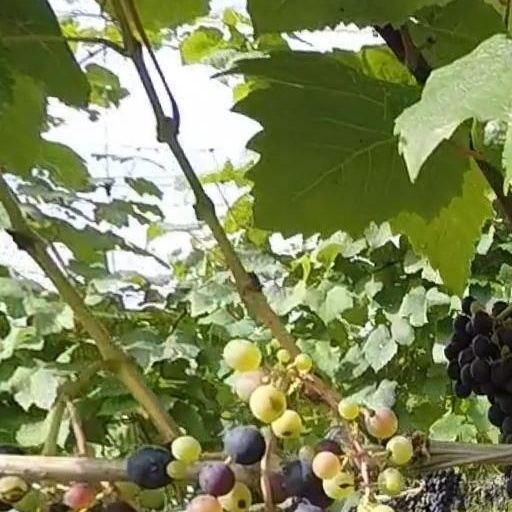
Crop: grape